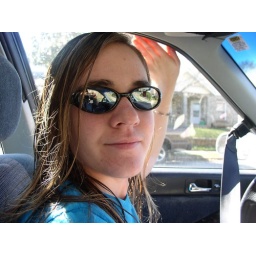
Looking cute in the car